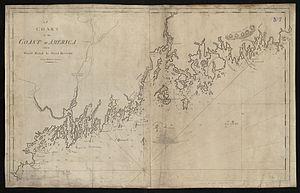
Samuel Johannes Holland est un membre du corps britannique des Royal Engineers. Il est le premier arpenteur-géomètre de l'Amérique du Nord britannique, et donc, dans ce qui avait été la Nouvelle-France, le premier cartographe du Régime anglais.